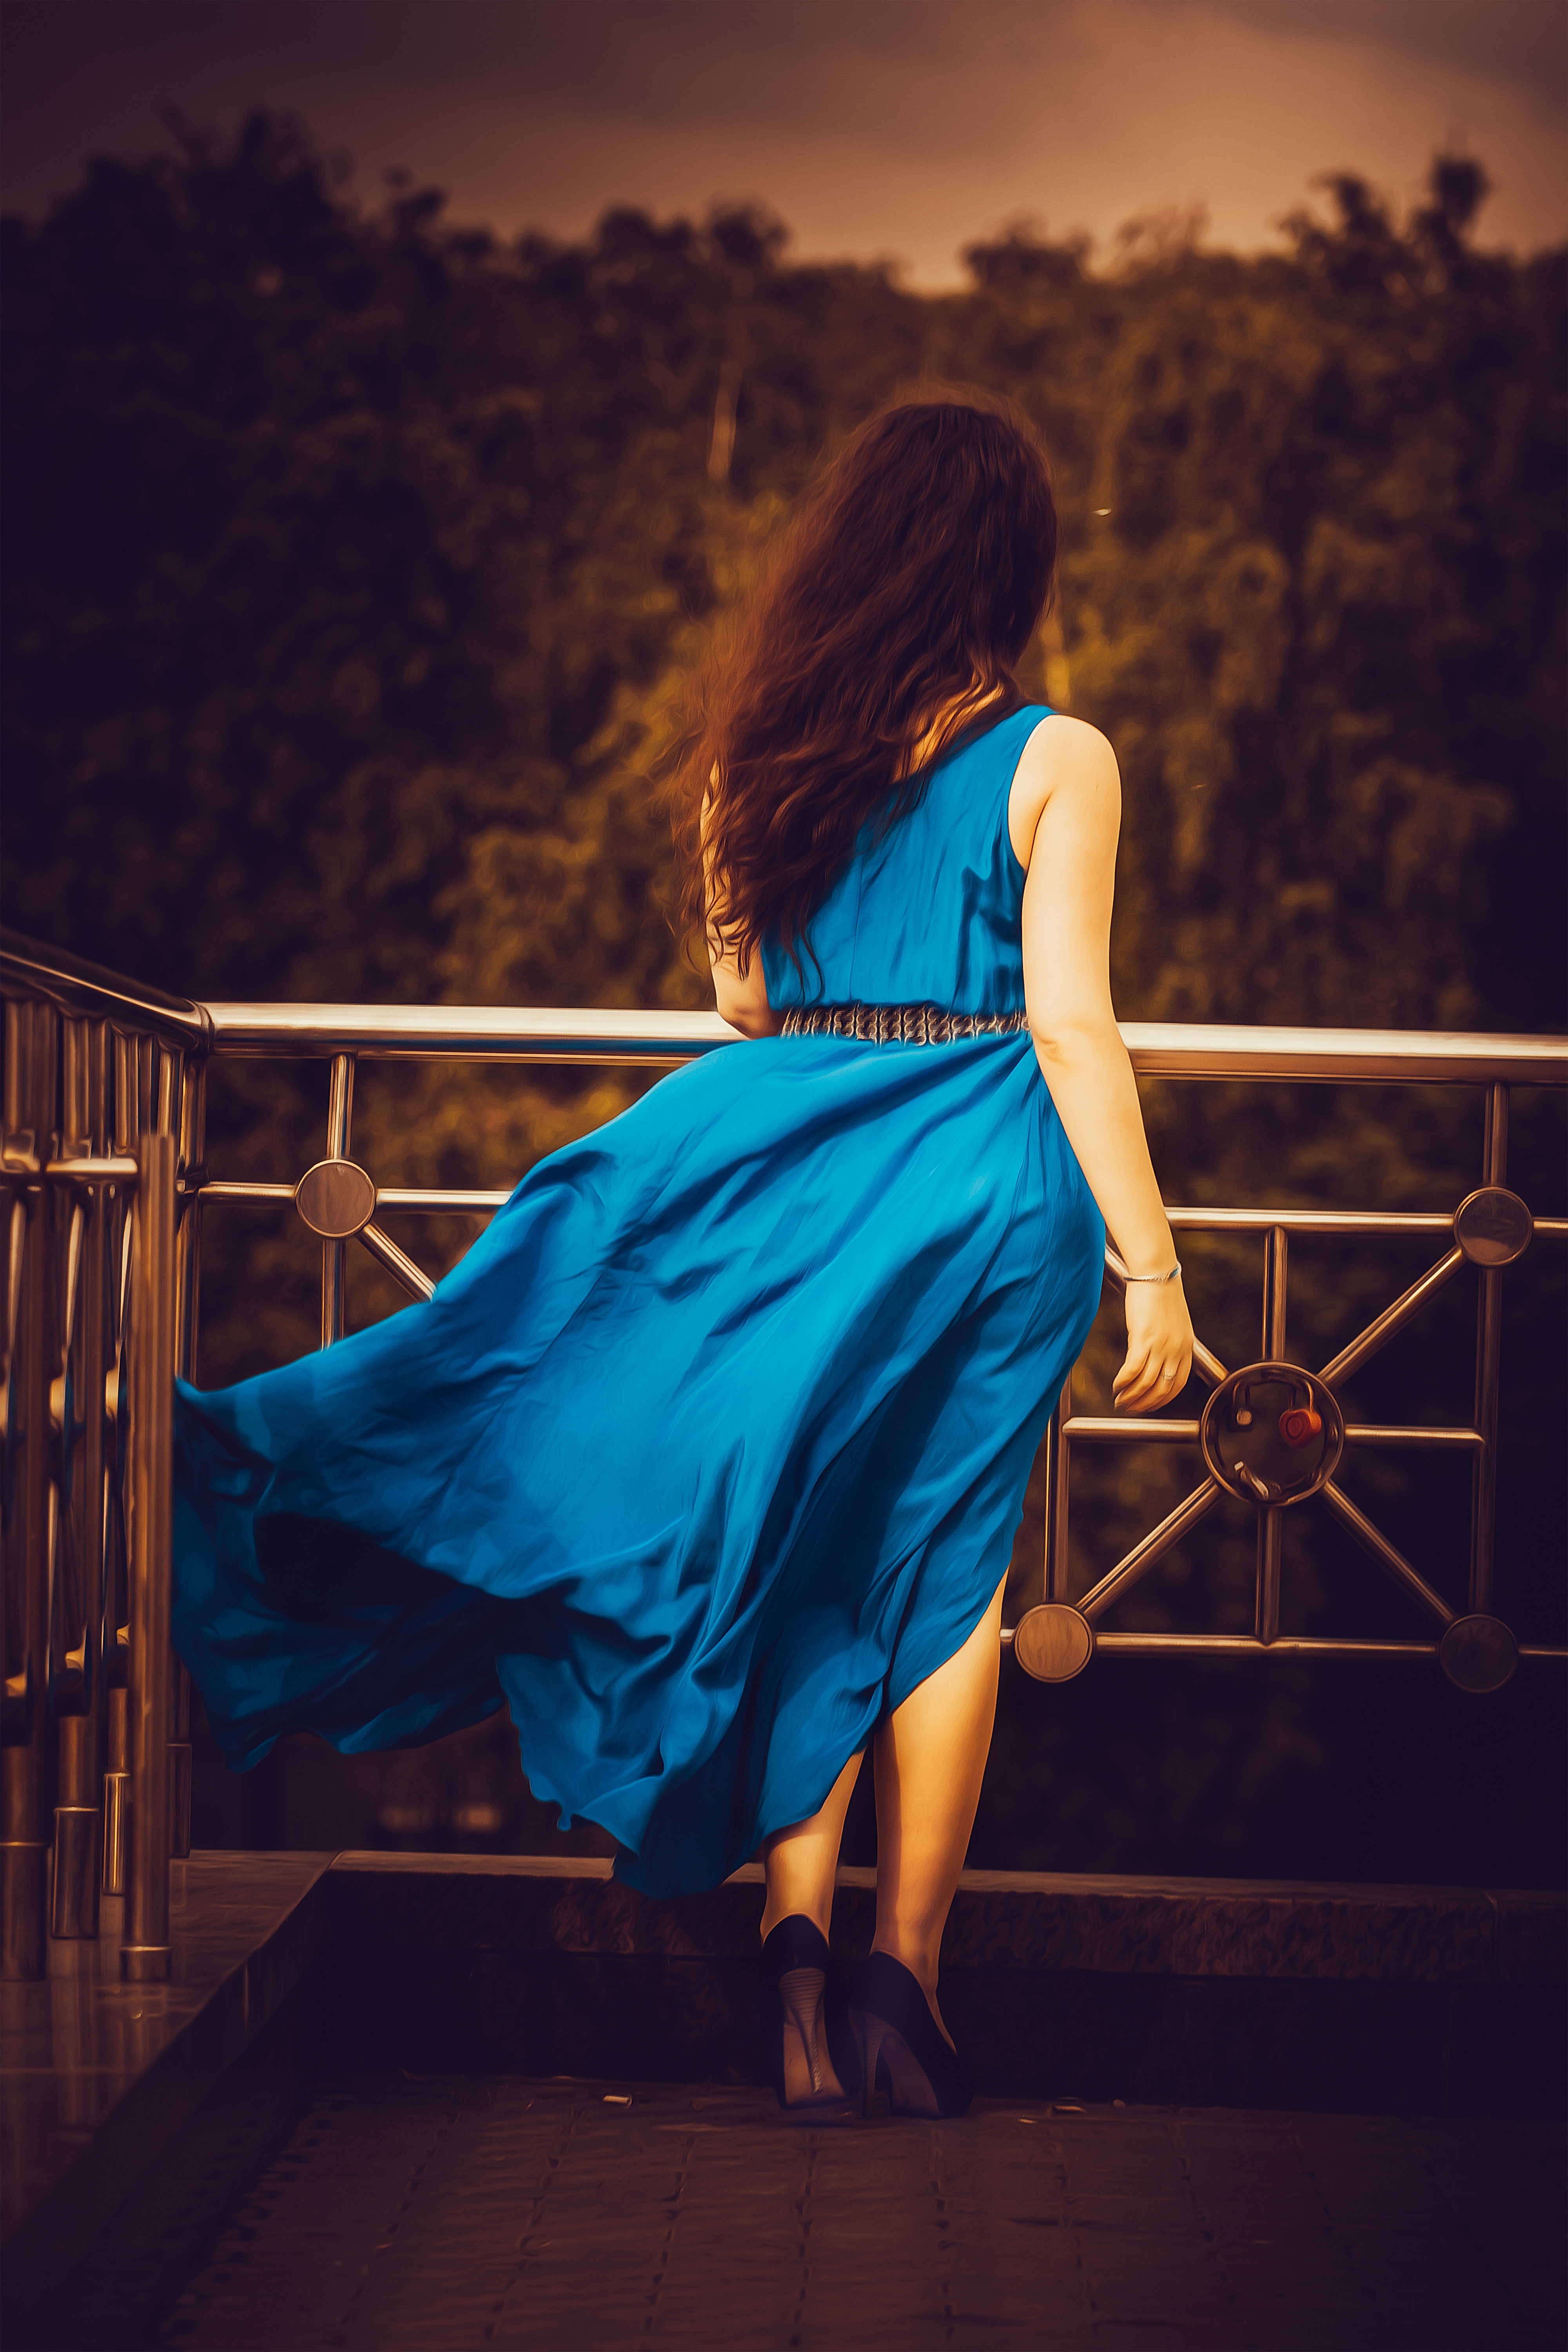
girl, woman, hair, photography, view, female, model, spring, color, sitting, fashion, blue, bride, hairstyle, long hair, dress, hands, photograph, beauty, style, pretty, posture, views, photoshoot, emotions, dark background, female hands, photo shoot, girl in blue dress, length of dress